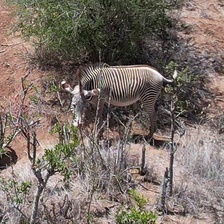
Pose orientation: left